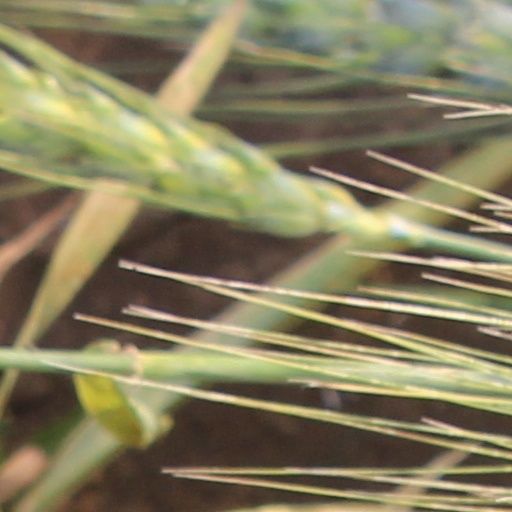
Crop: wheat